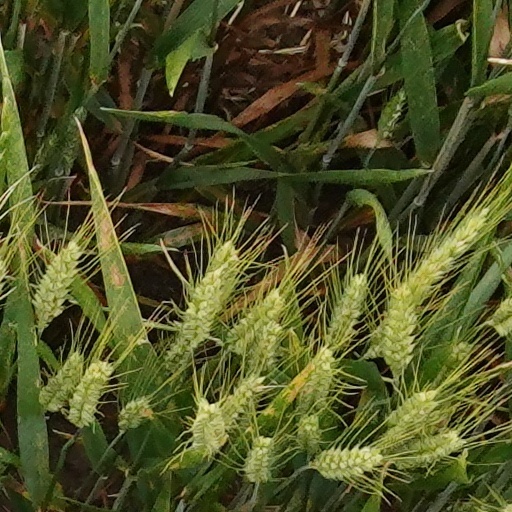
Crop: wheat